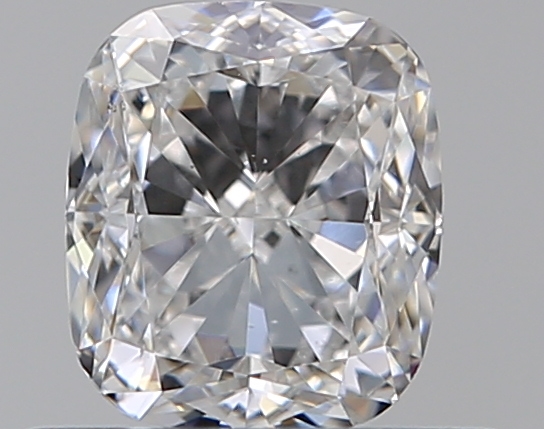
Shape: cushion
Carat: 0.51
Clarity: VS2
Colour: E
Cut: EX
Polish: EX
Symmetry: VG
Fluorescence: N
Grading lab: GIA
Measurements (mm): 4.84 x 4.2 x 2.85